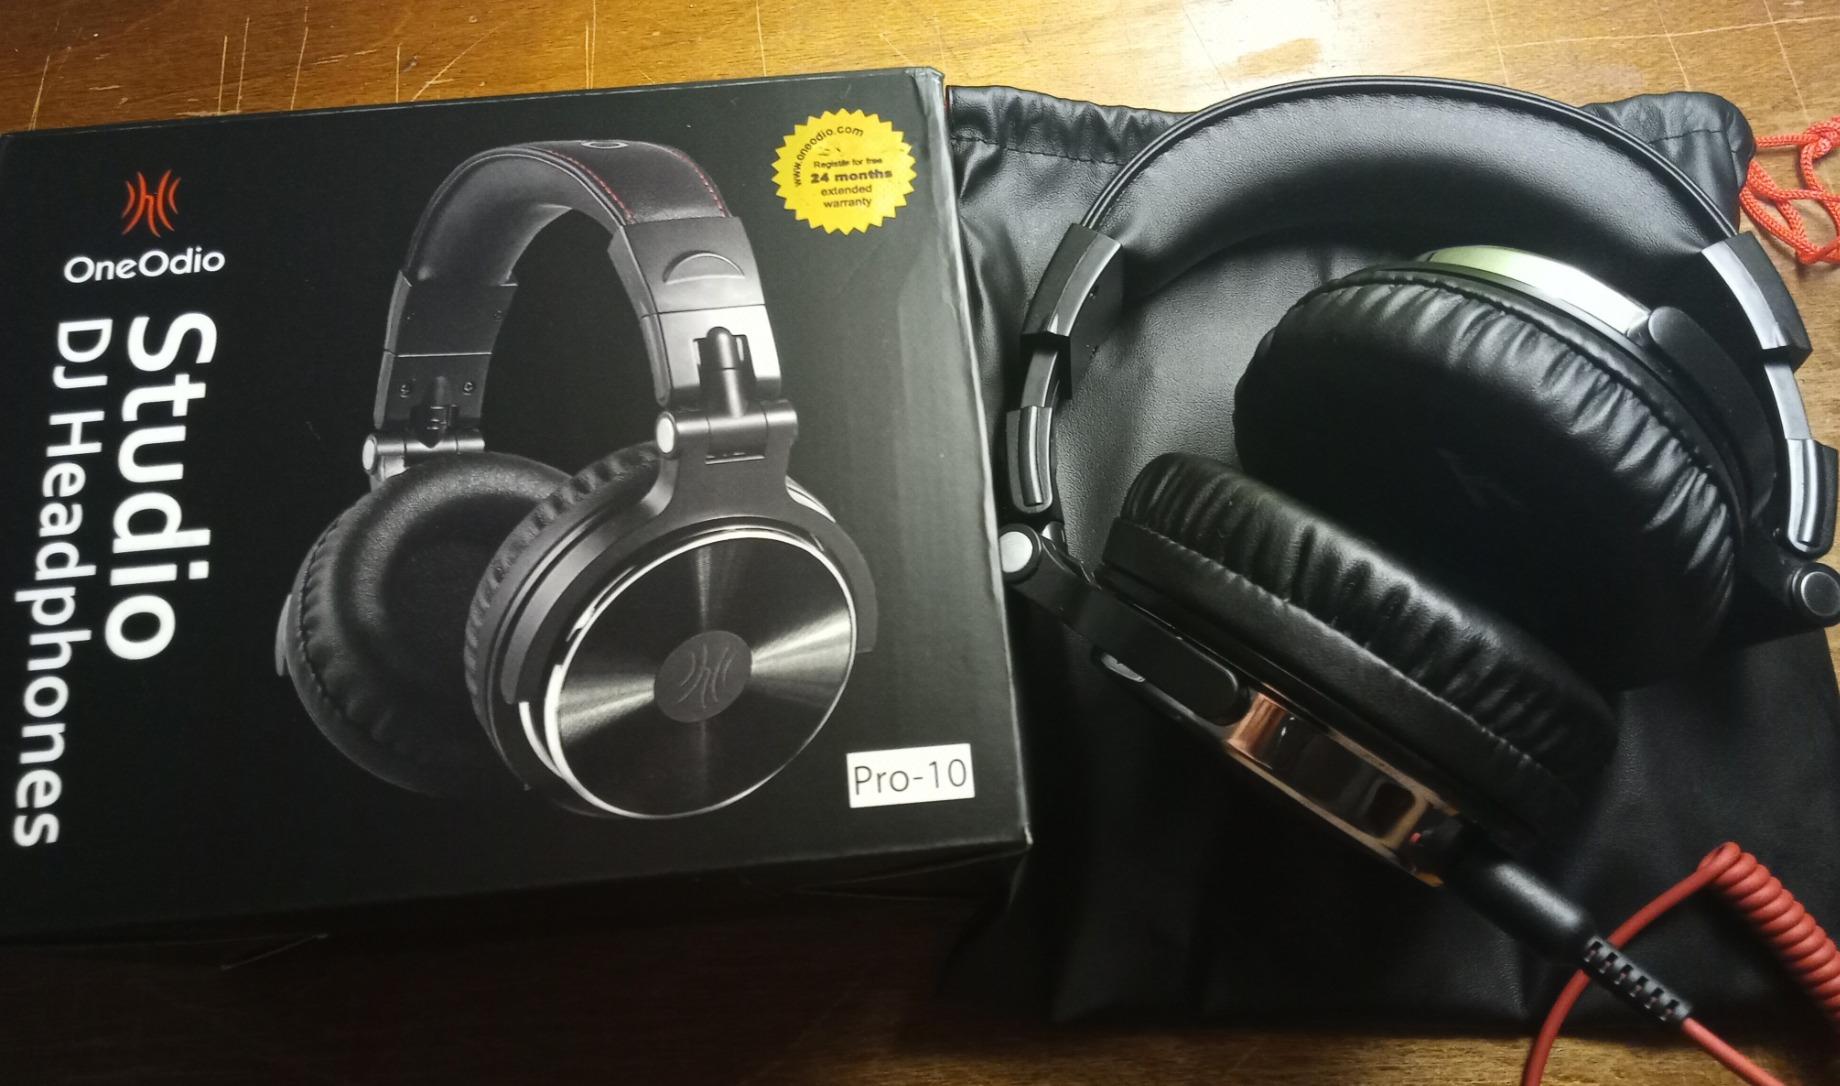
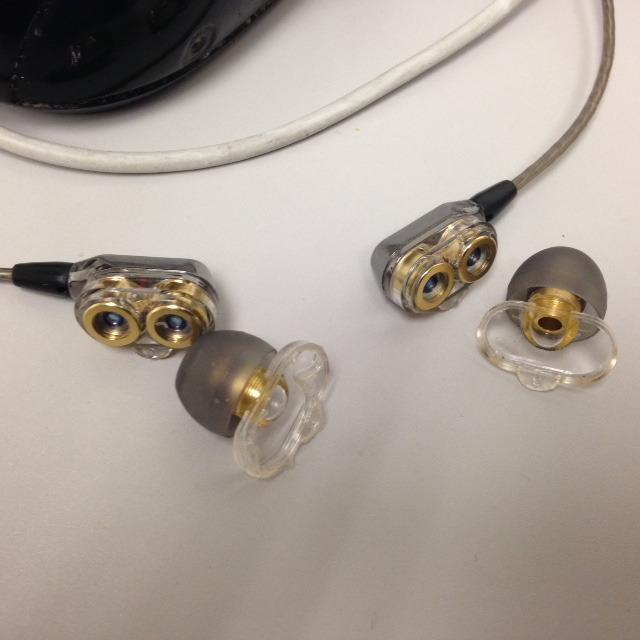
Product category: headphones
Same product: no